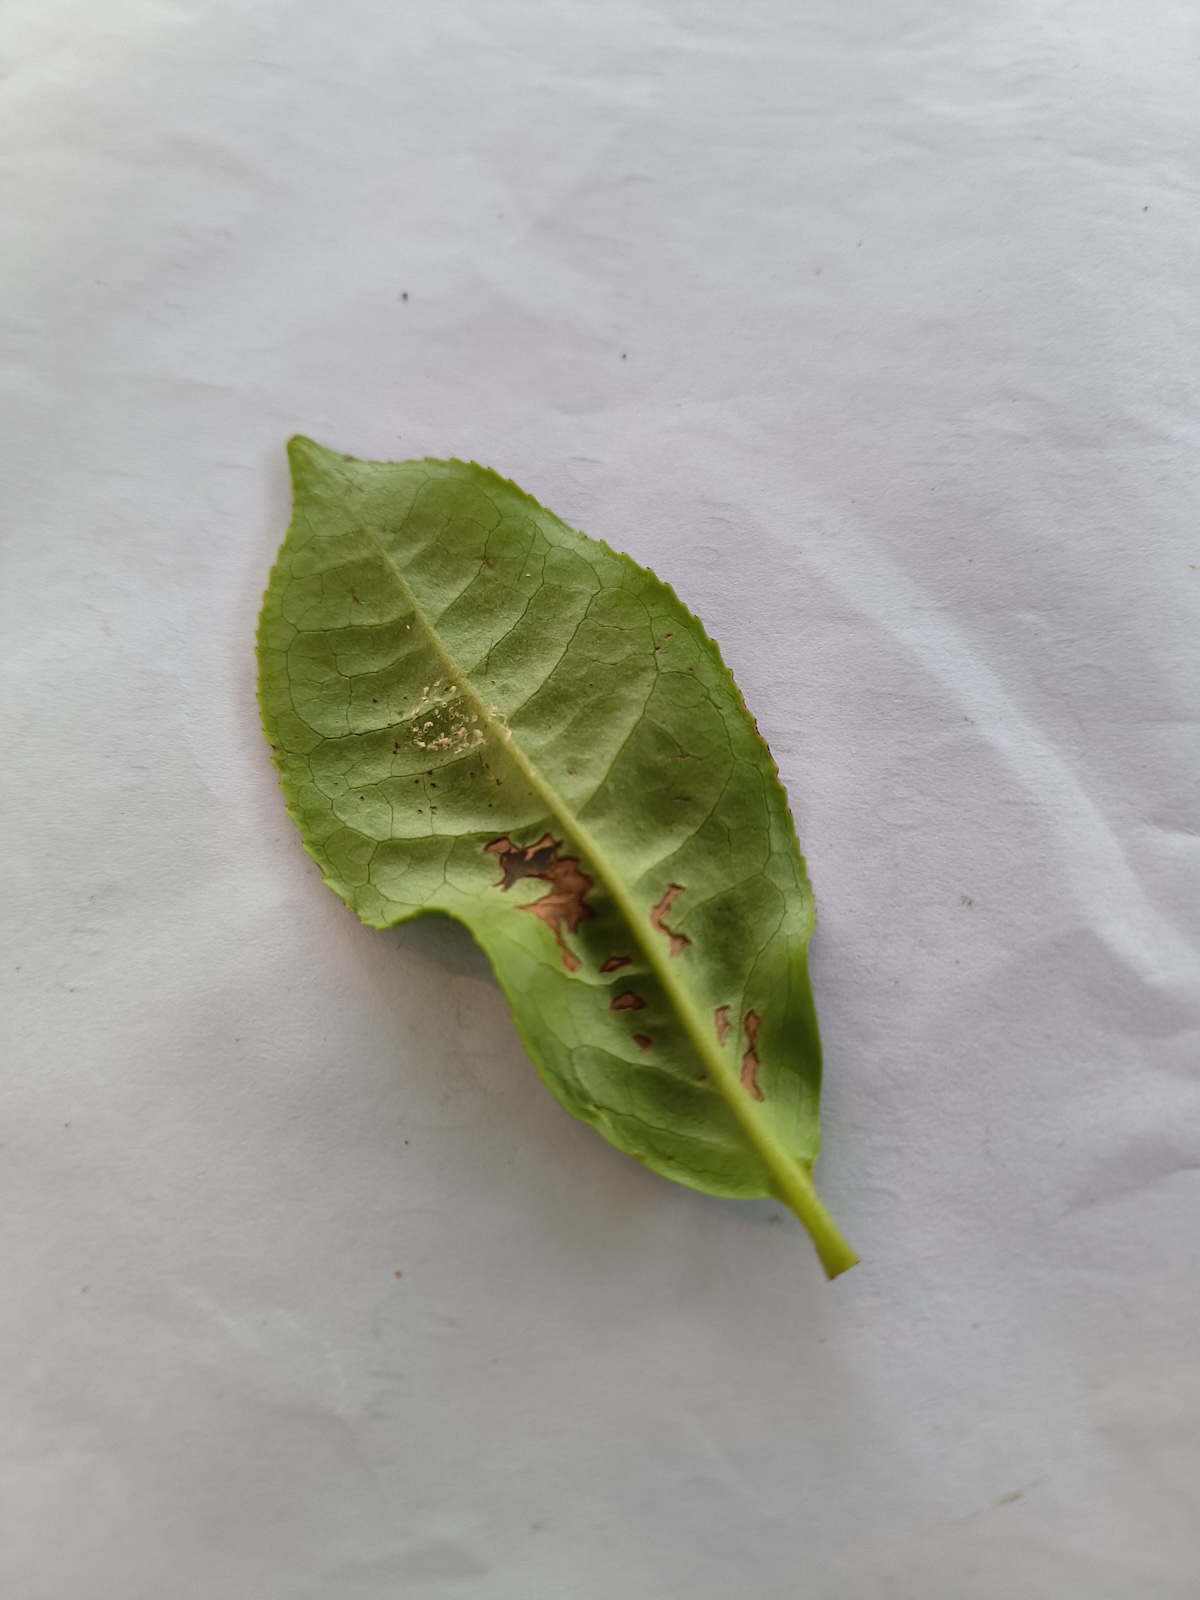
Label: Gray Blight